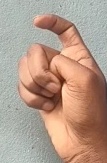
ASL sign: X